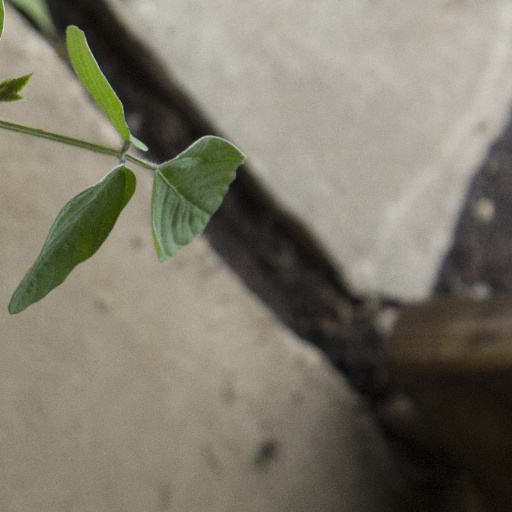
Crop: soybean